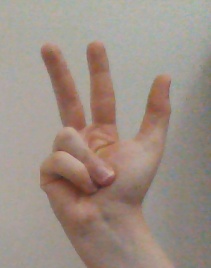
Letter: al